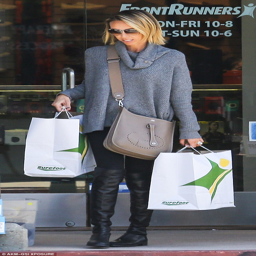
big bags : the mother of one looked to have a successful day of shopping , as she exited the running - centric store with large bags of merchandise